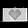
Label: Bag